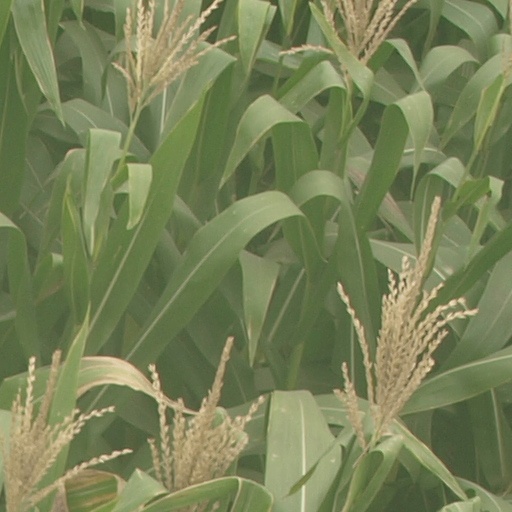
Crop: maize; corn